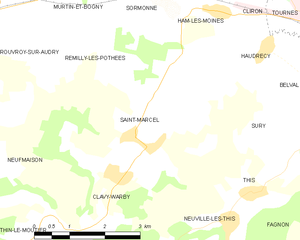
Carte des communes françaises: Saint-Marcel